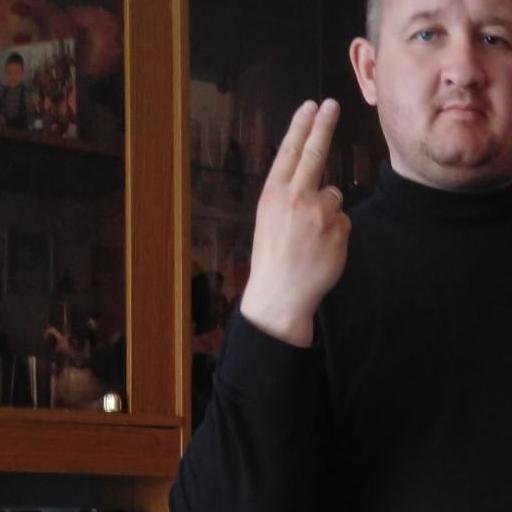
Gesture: two_up_inverted